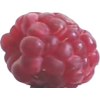
Label: raspberry